Jack the Ripper

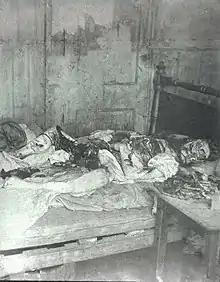
Official police photograph of the body of Mary Jane Kelly as discovered in 13 Miller's Court, Spitalfields, 9 November 1888

Eddowes's body was found in a corner of Mitre Square in the City of London, three-quarters of an hour after the discovery of the body of Elizabeth Stride. Her throat was severed from ear to ear and her abdomen ripped open by a long, deep and jagged wound before her intestines had been placed over her right shoulder, with a section of the intestine being completely detached and placed between her body and left arm.